Ich glaube, lieber Herr, hilf meinem Unglauben, BWV 109

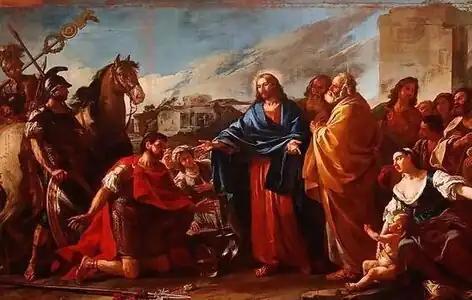
Healing the royal official's son by Joseph-Marie Vien, 1752

Johann Sebastian Bach composed the church cantata (I believe, dear Lord, help my unbelief), 109, in Leipzig for the 21st Sunday after Trinity and first performed it on 17 October 1723.